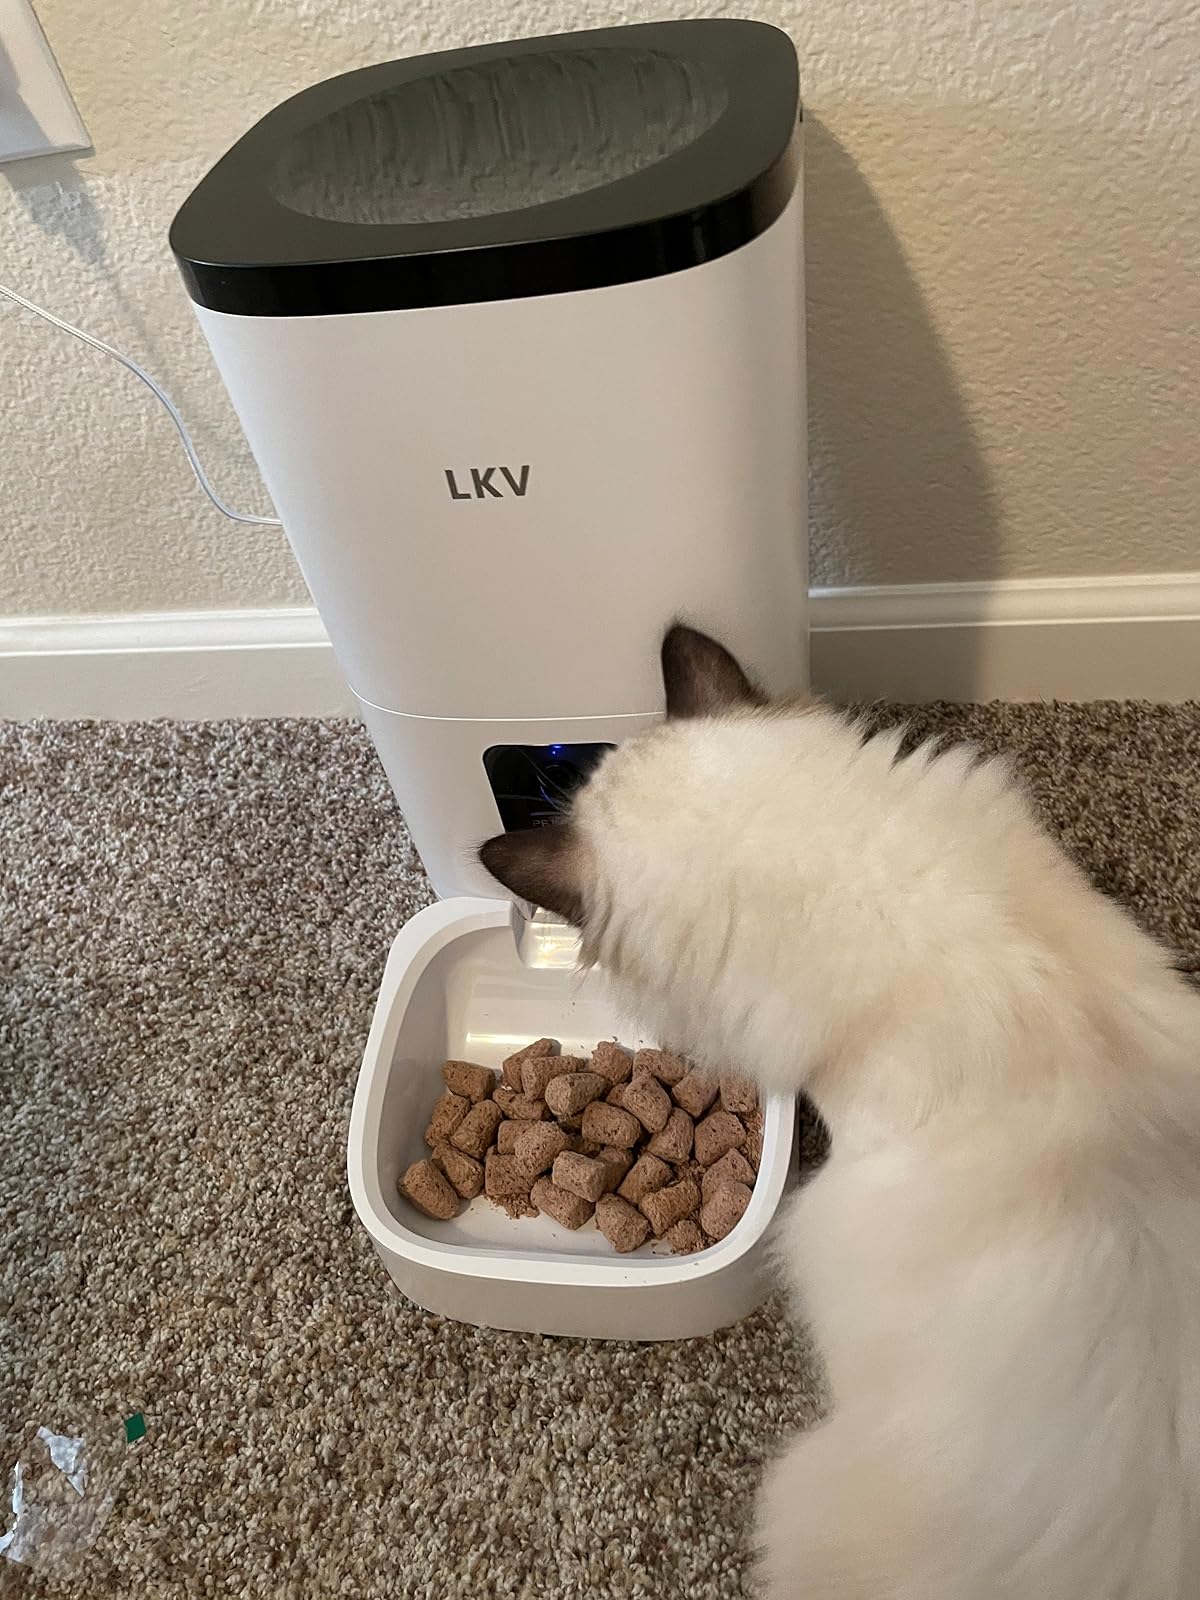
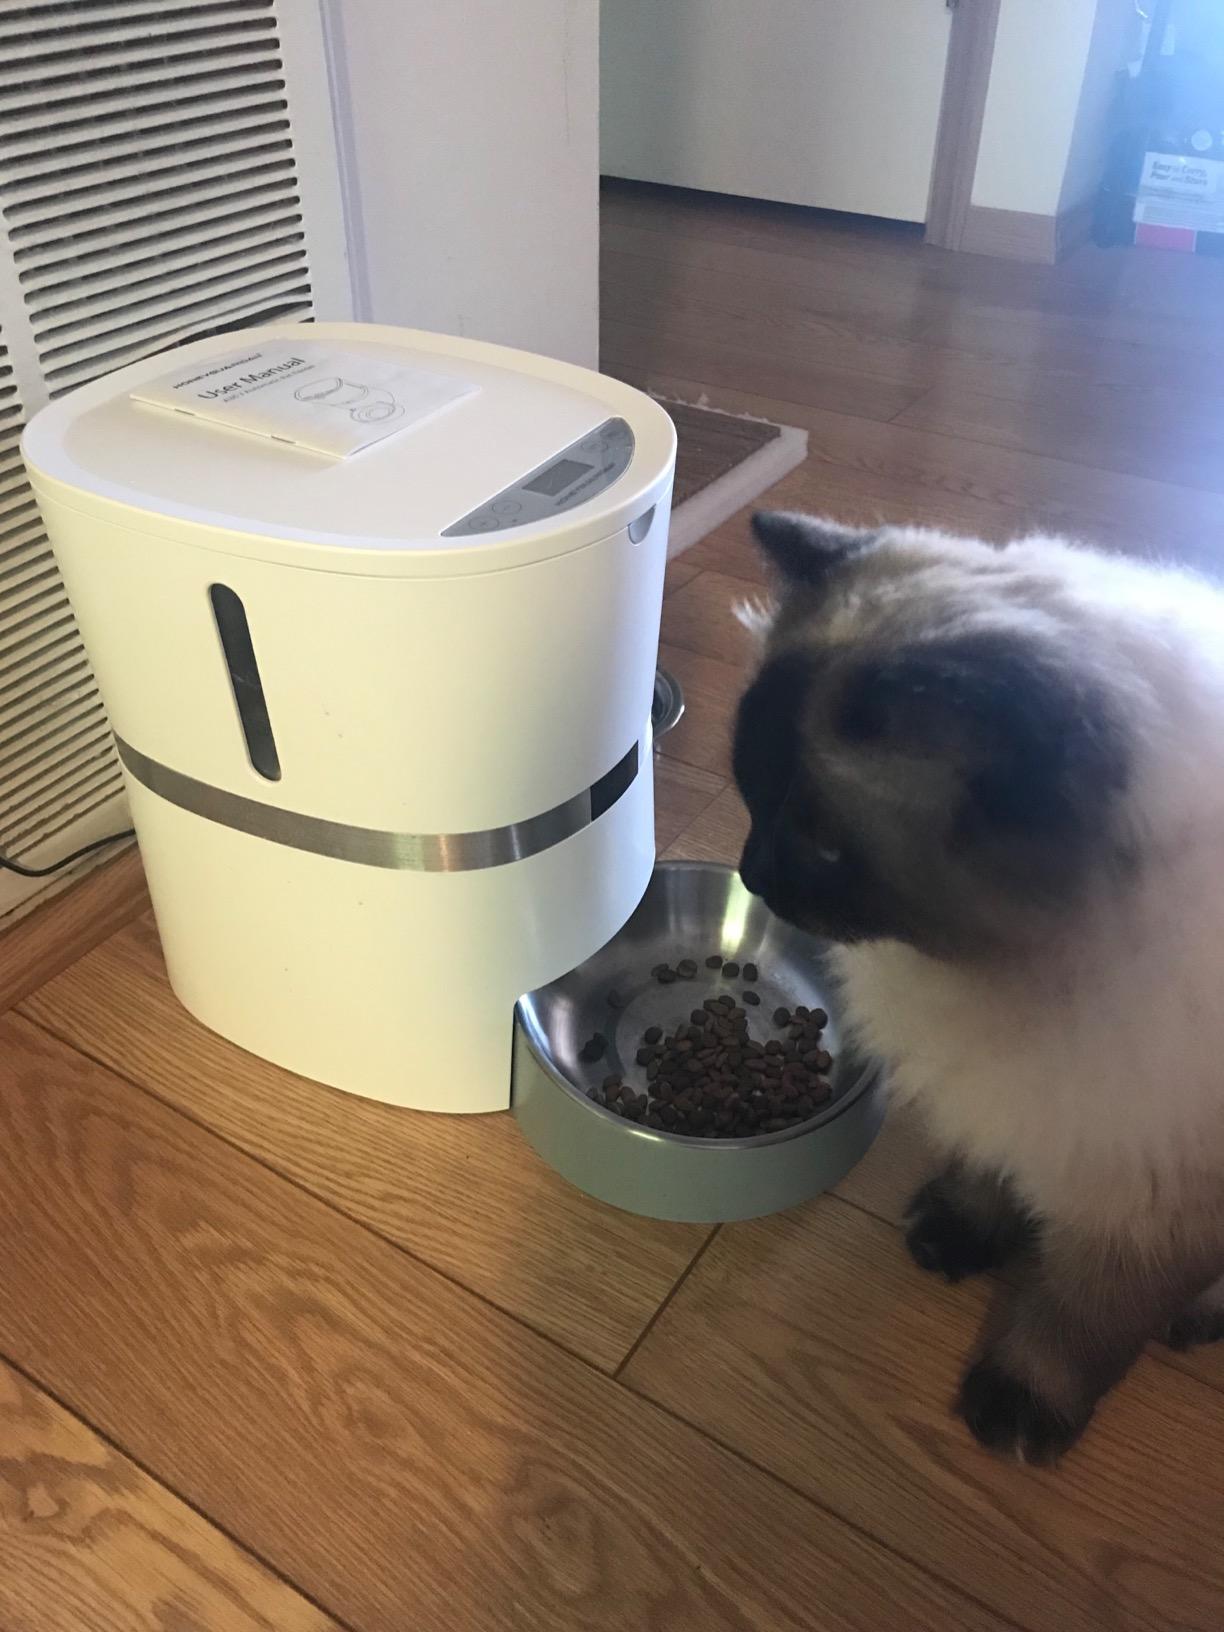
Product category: items_feeder
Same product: no